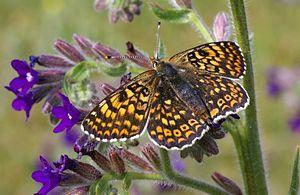
La Mélitée du plantain est une espèce paléarctique de lépidoptères de la famille des Nymphalidae.
Cet article recense les rhopalocères de Bretagne et de Loire-Atlantique. Il traite donc des espèces de lépidoptères appartenant aux familles des Hesperiidae, Papilionidae, Pieridae, Riodinidae, Lycaenidae et Nymphalidae.